Jackson House State Park Heritage Site

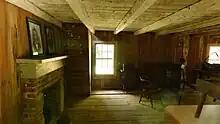
Interior of the John R. Jackson courthouse

The courthouse was used as a post office beginning in 1854, the second such created in what would become Lewis County. The post office was listed under the name, Highland. The building was also used as a supply depot for troops journeying between military outposts in the area.